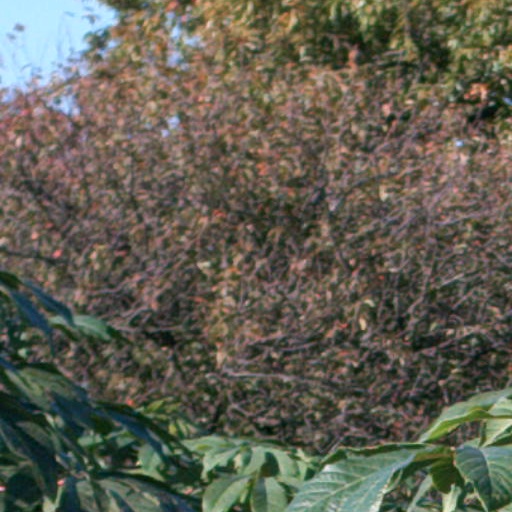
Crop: cassava